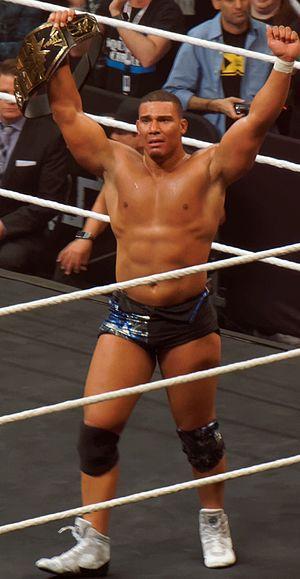
Nathan Everhart, plus connu sous le nom de Jason Jordan, est un catcheur américain. Il travaille actuellement à la World Wrestling Entertainment.